Seabed

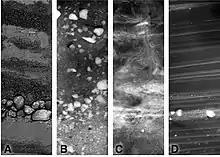
Sediment types from the Southern Ocean showing many different grain sizes: A) gravel and sand, B) gravel, C) bioturbated mud and sand, and D) laminated clays and silts.

Hydrogenous sediments are uncommon. They only occur with changes in oceanic conditions such as temperature and pressure. Rarer still are cosmogenous sediments. Hydrogenous sediments are formed from dissolved chemicals that precipitate from the ocean water, or along the mid-ocean ridges, they can form by metallic elements binding onto rocks that have water of more than 300 °C circulating around them. When these elements mix with the cold sea water they precipitate from the cooling water. Known as manganese nodules, they are composed of layers of different metals like manganese, iron, nickel, cobalt, and copper, and they are always found on the surface of the ocean floor.